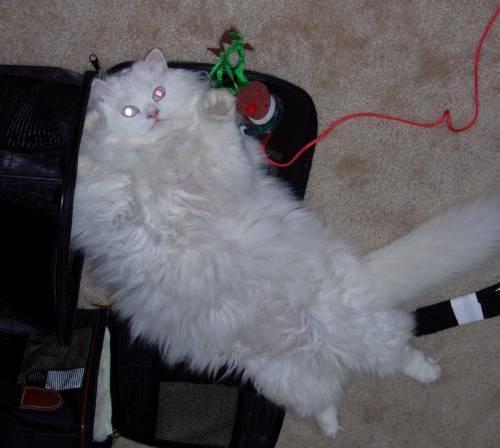
cat